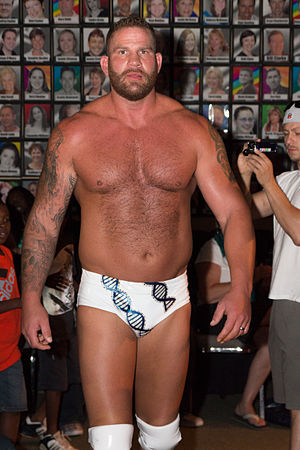
Matt Morgan
Morgan i 2013
"Matthew Thomas Morgan, bedre kendt under ringnavnet ""The Blueprint"" Matt Morgan, er en amerikansk wrestler, der er på kontrakt i Total Nonstop Action Wrestling.